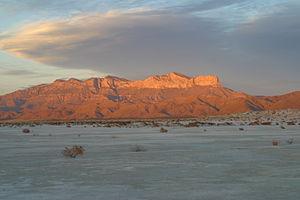
La géographie du Texas est diverse compte tenu de la taille de cet État américain. Le Texas est le deuxième État des États-Unis par sa superficie et sa population. Il représente 7 % du territoire américain et occupe la partie méridionale du centre du pays. Il possède une frontière avec le Mexique au sud ; les états voisins sont l'Oklahoma, la Louisiane, l'Arkansas et le Nouveau-Mexique.
Les montagnes Guadalupe sont une chaîne montagneuse qui se situe à l'ouest du Texas et au sud-est du Nouveau-Mexique. Elle se trouve au sud-est des montagnes Sacramento et à l'est des montagnes Brokeoff. Leur point culminant est le pic Guadalupe. El Capitan en est l'un des sommets les plus reconnaissables.